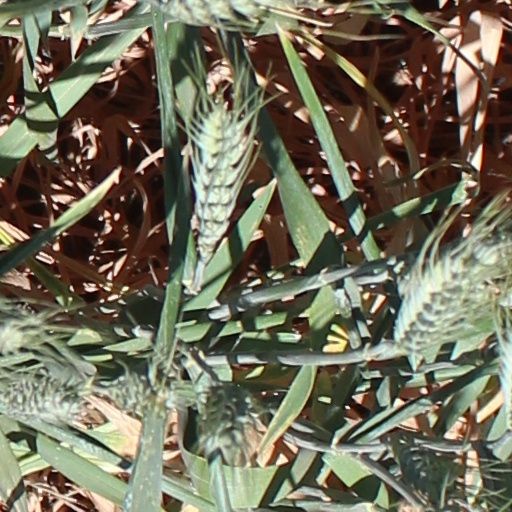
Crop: wheat